Myra Monoka

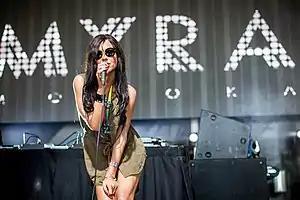
Myra performing at Balaton Sound Festival 2015

Monoka has written and sang top records such as Chris.SU feat. Mira - "Together in the Night (Andy C - Nightlife 6)" Remix of the year 2012, Mongoose feat. Mira - "Comin Alive" Best Videos of 2012 }, Soerii & Poolek - "Brutalis Nyar" as well as contributed to projects that have gone on to reach the top 5 on charts, such as "Bogi and the Berry - Korut, Mongoose feat. Myra Monoka - Play."